Harold Cazneaux

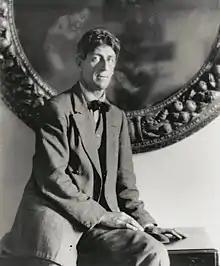
Cazneaux' portrait of architect, artist and author, William Hardy Wilson, at home.

In 1921 he was elected a member of the London Salon and in 1937 he was the first Australian to be conferred with Honorary Fellowship by the Royal Photographic Society. Beyond his photographic "oeuvre", Cazneaux was also a prolific writer. As a correspondent for Photograms of the Year (UK) for more than twenty years, he was the international voice of Australian photography. He was official photographer for Sydney Ure Smith's lifestyle magazine "The Home" from 1920 to 1941, and was commissioned to produce images for a number of Ure Smith's publications, including Sydney Surfing (1929), The Bridge Book (1930), The Sydney Book (1931) and The Australian Native Bear Book (1932). He also contributed to Ure Smith's prestige magazines "Art in Australia" and "". His work encompassed the whole range of realist photography: portraiture, street scenes and landscape, notably in later years the Flinders Ranges. He was fascinated by old and new Sydney, particularly the Sydney Harbour Bridge and beach culture. He was a master of bromoil techniques, blurring out distracting features. His daughters acted as assistants and often appeared in his images.